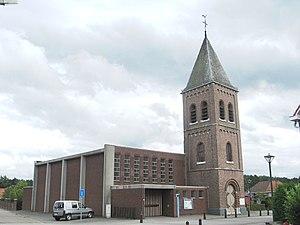
Wijshagen est une section de la commune belge de Oudsbergen située en Région flamande dans la province de Limbourg.